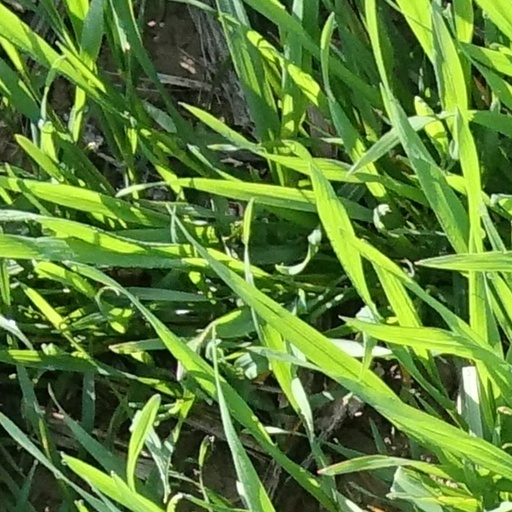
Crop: wheat